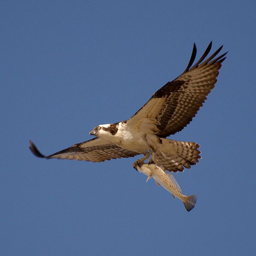
osprey flying with a fish held in its claws .